The Frogs (band)

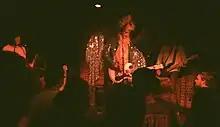
The Frogs performing in Austin, Texas, in 2011

The Frogs' studio effort "Hopscotch Lollipop Sunday Surprise" was released by Scratchie in 2001. However, Scratchie wasn't happy with the finished album, and they put it out of print after only a few months, just like they had with the previous "Starjob" EP. Fans were still enthusiastic about the band's Scratchie releases, regardless .